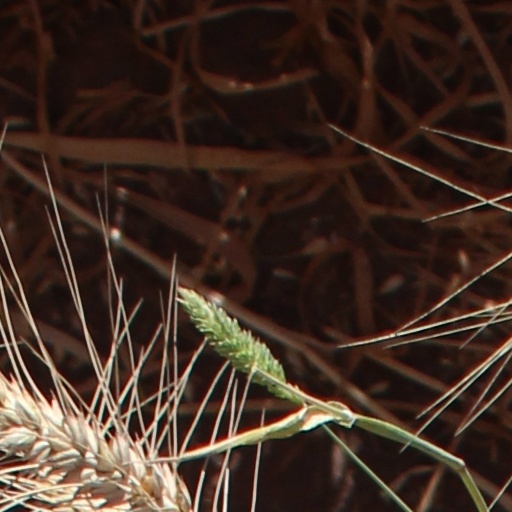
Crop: wheat